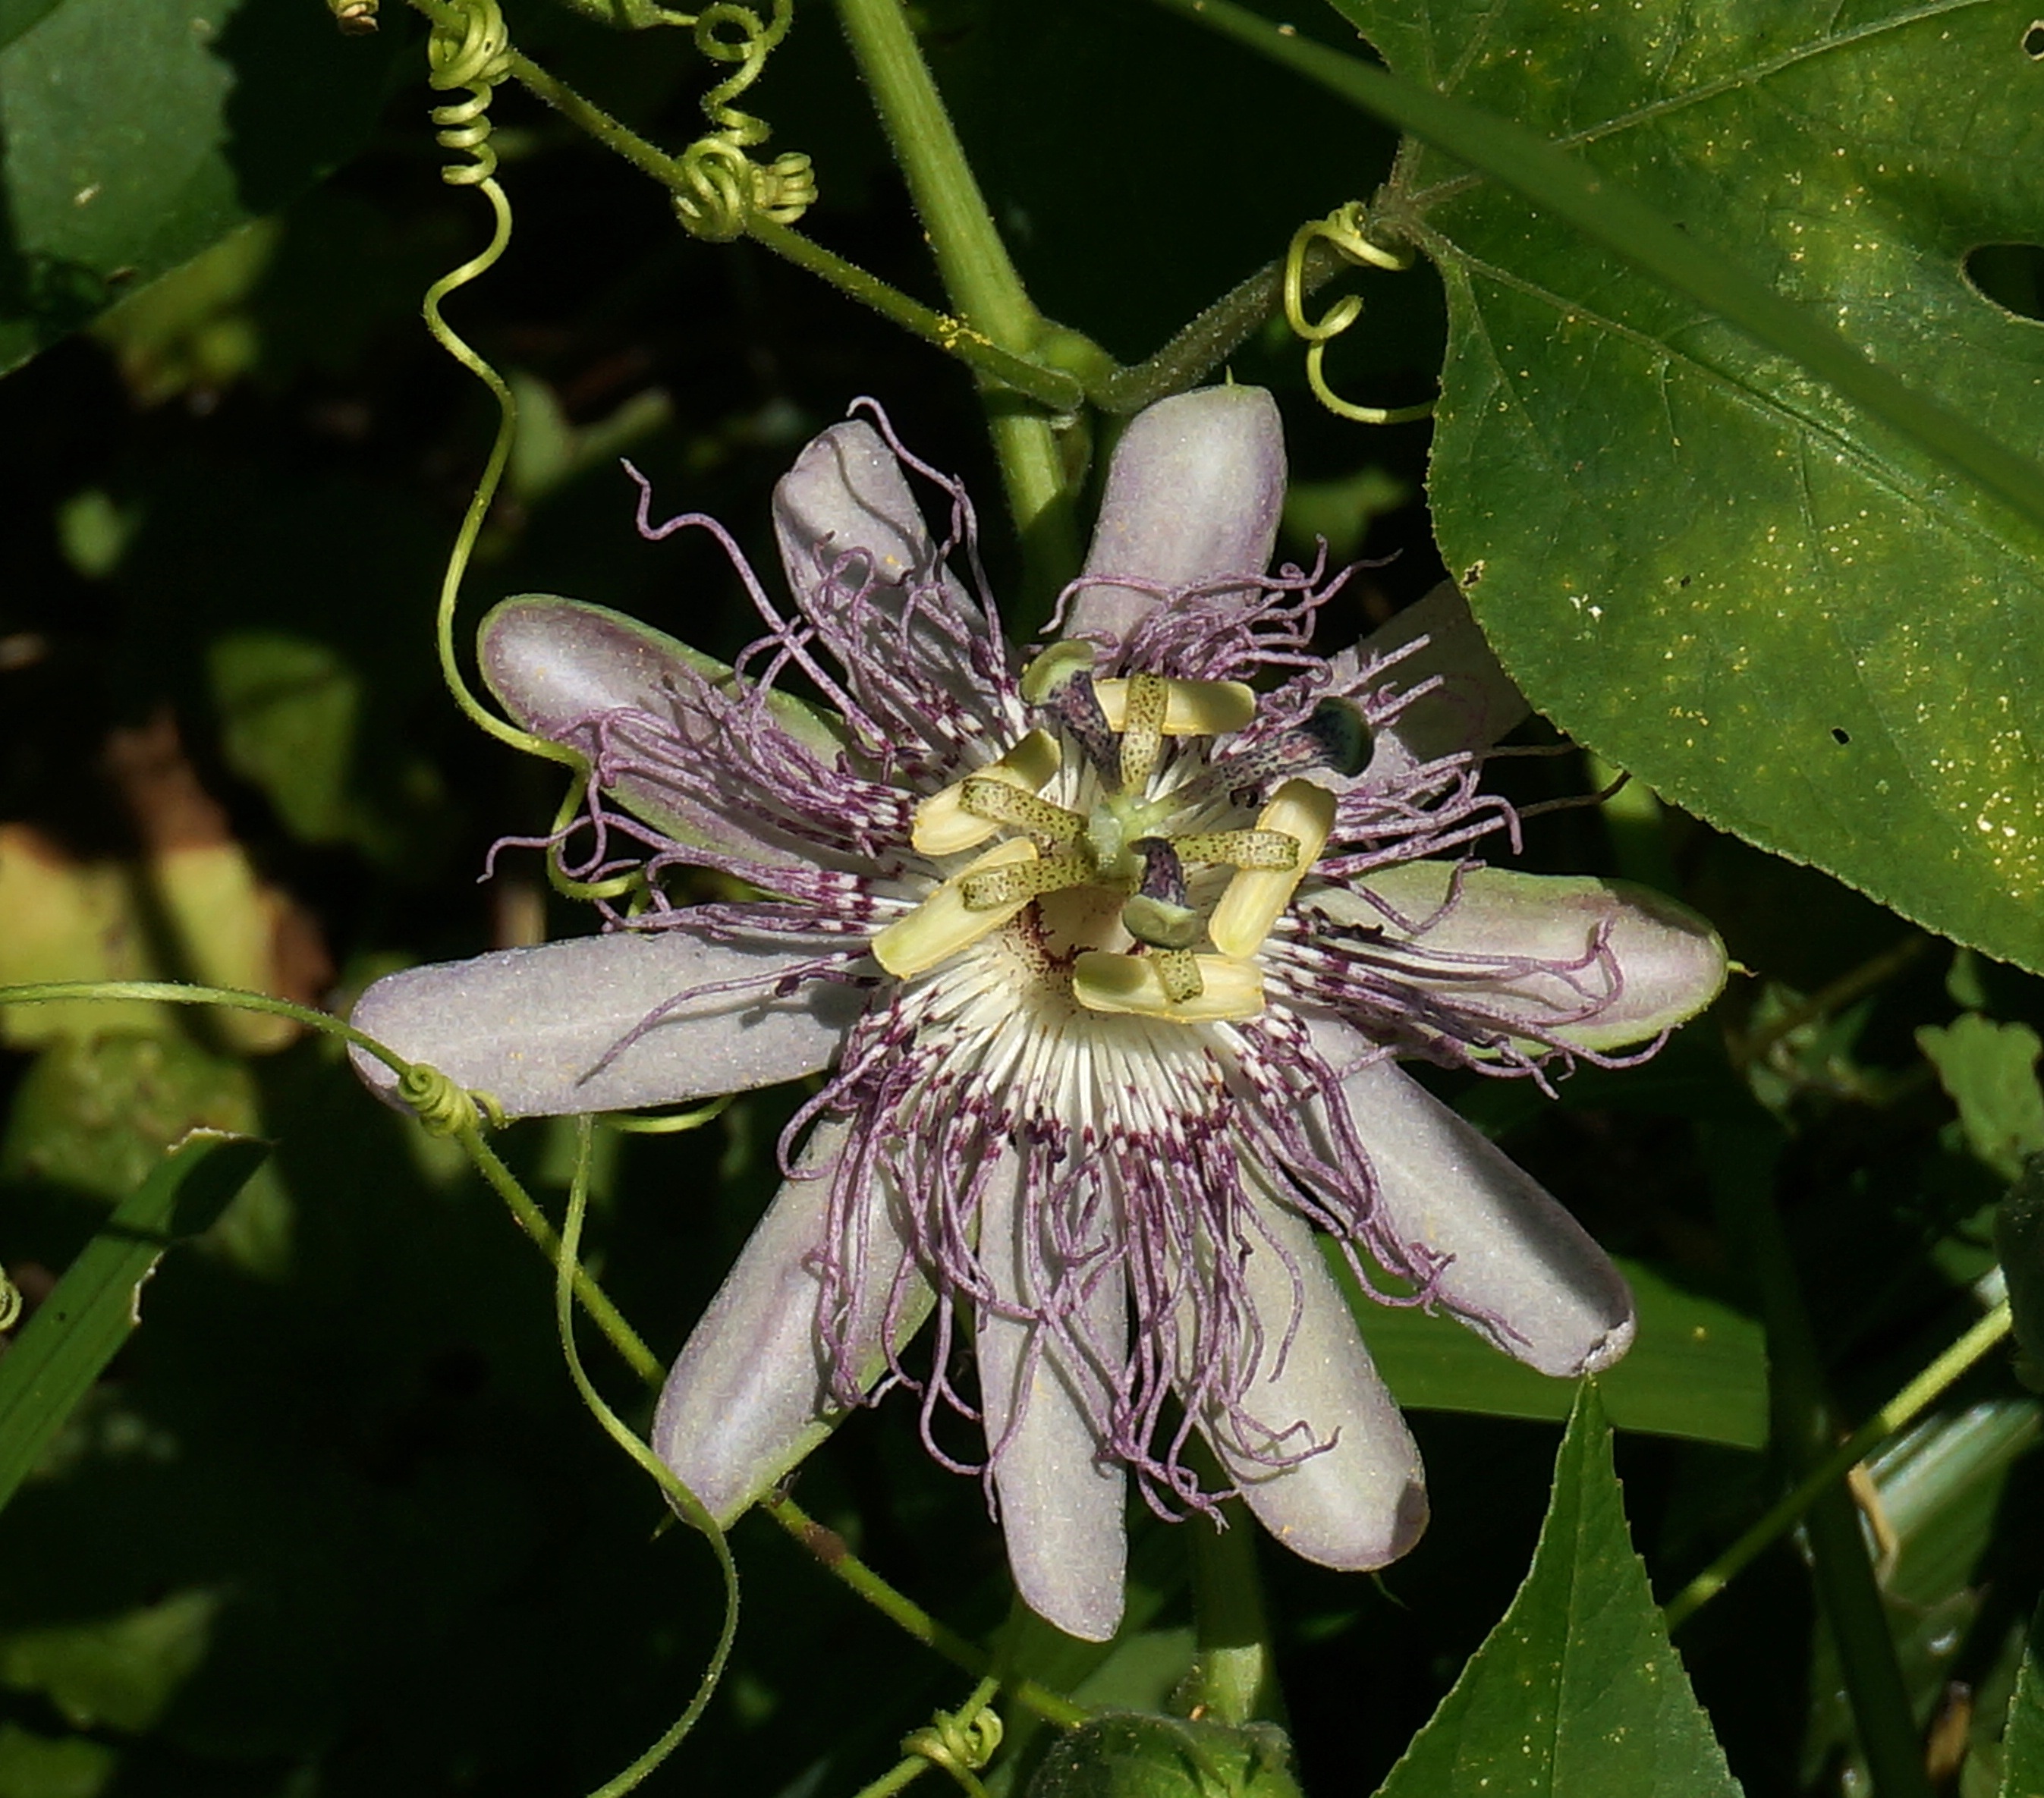
nature, blossom, plant, vine, white, flower, purple, bloom, wild, produce, botany, flora, fauna, wildflower, passion flower, macro photography, flowering plant, land plant, passion flower family, purple passionflower